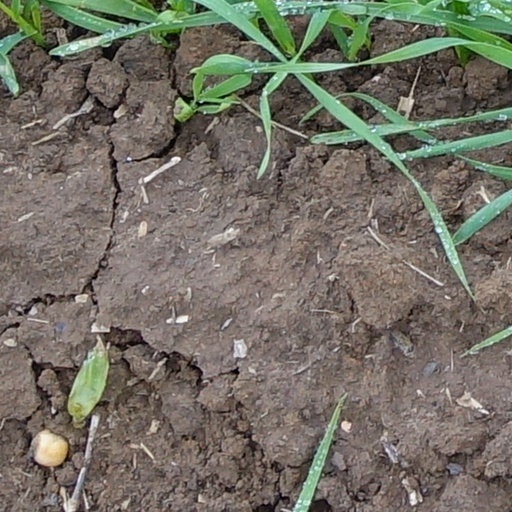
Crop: wheat